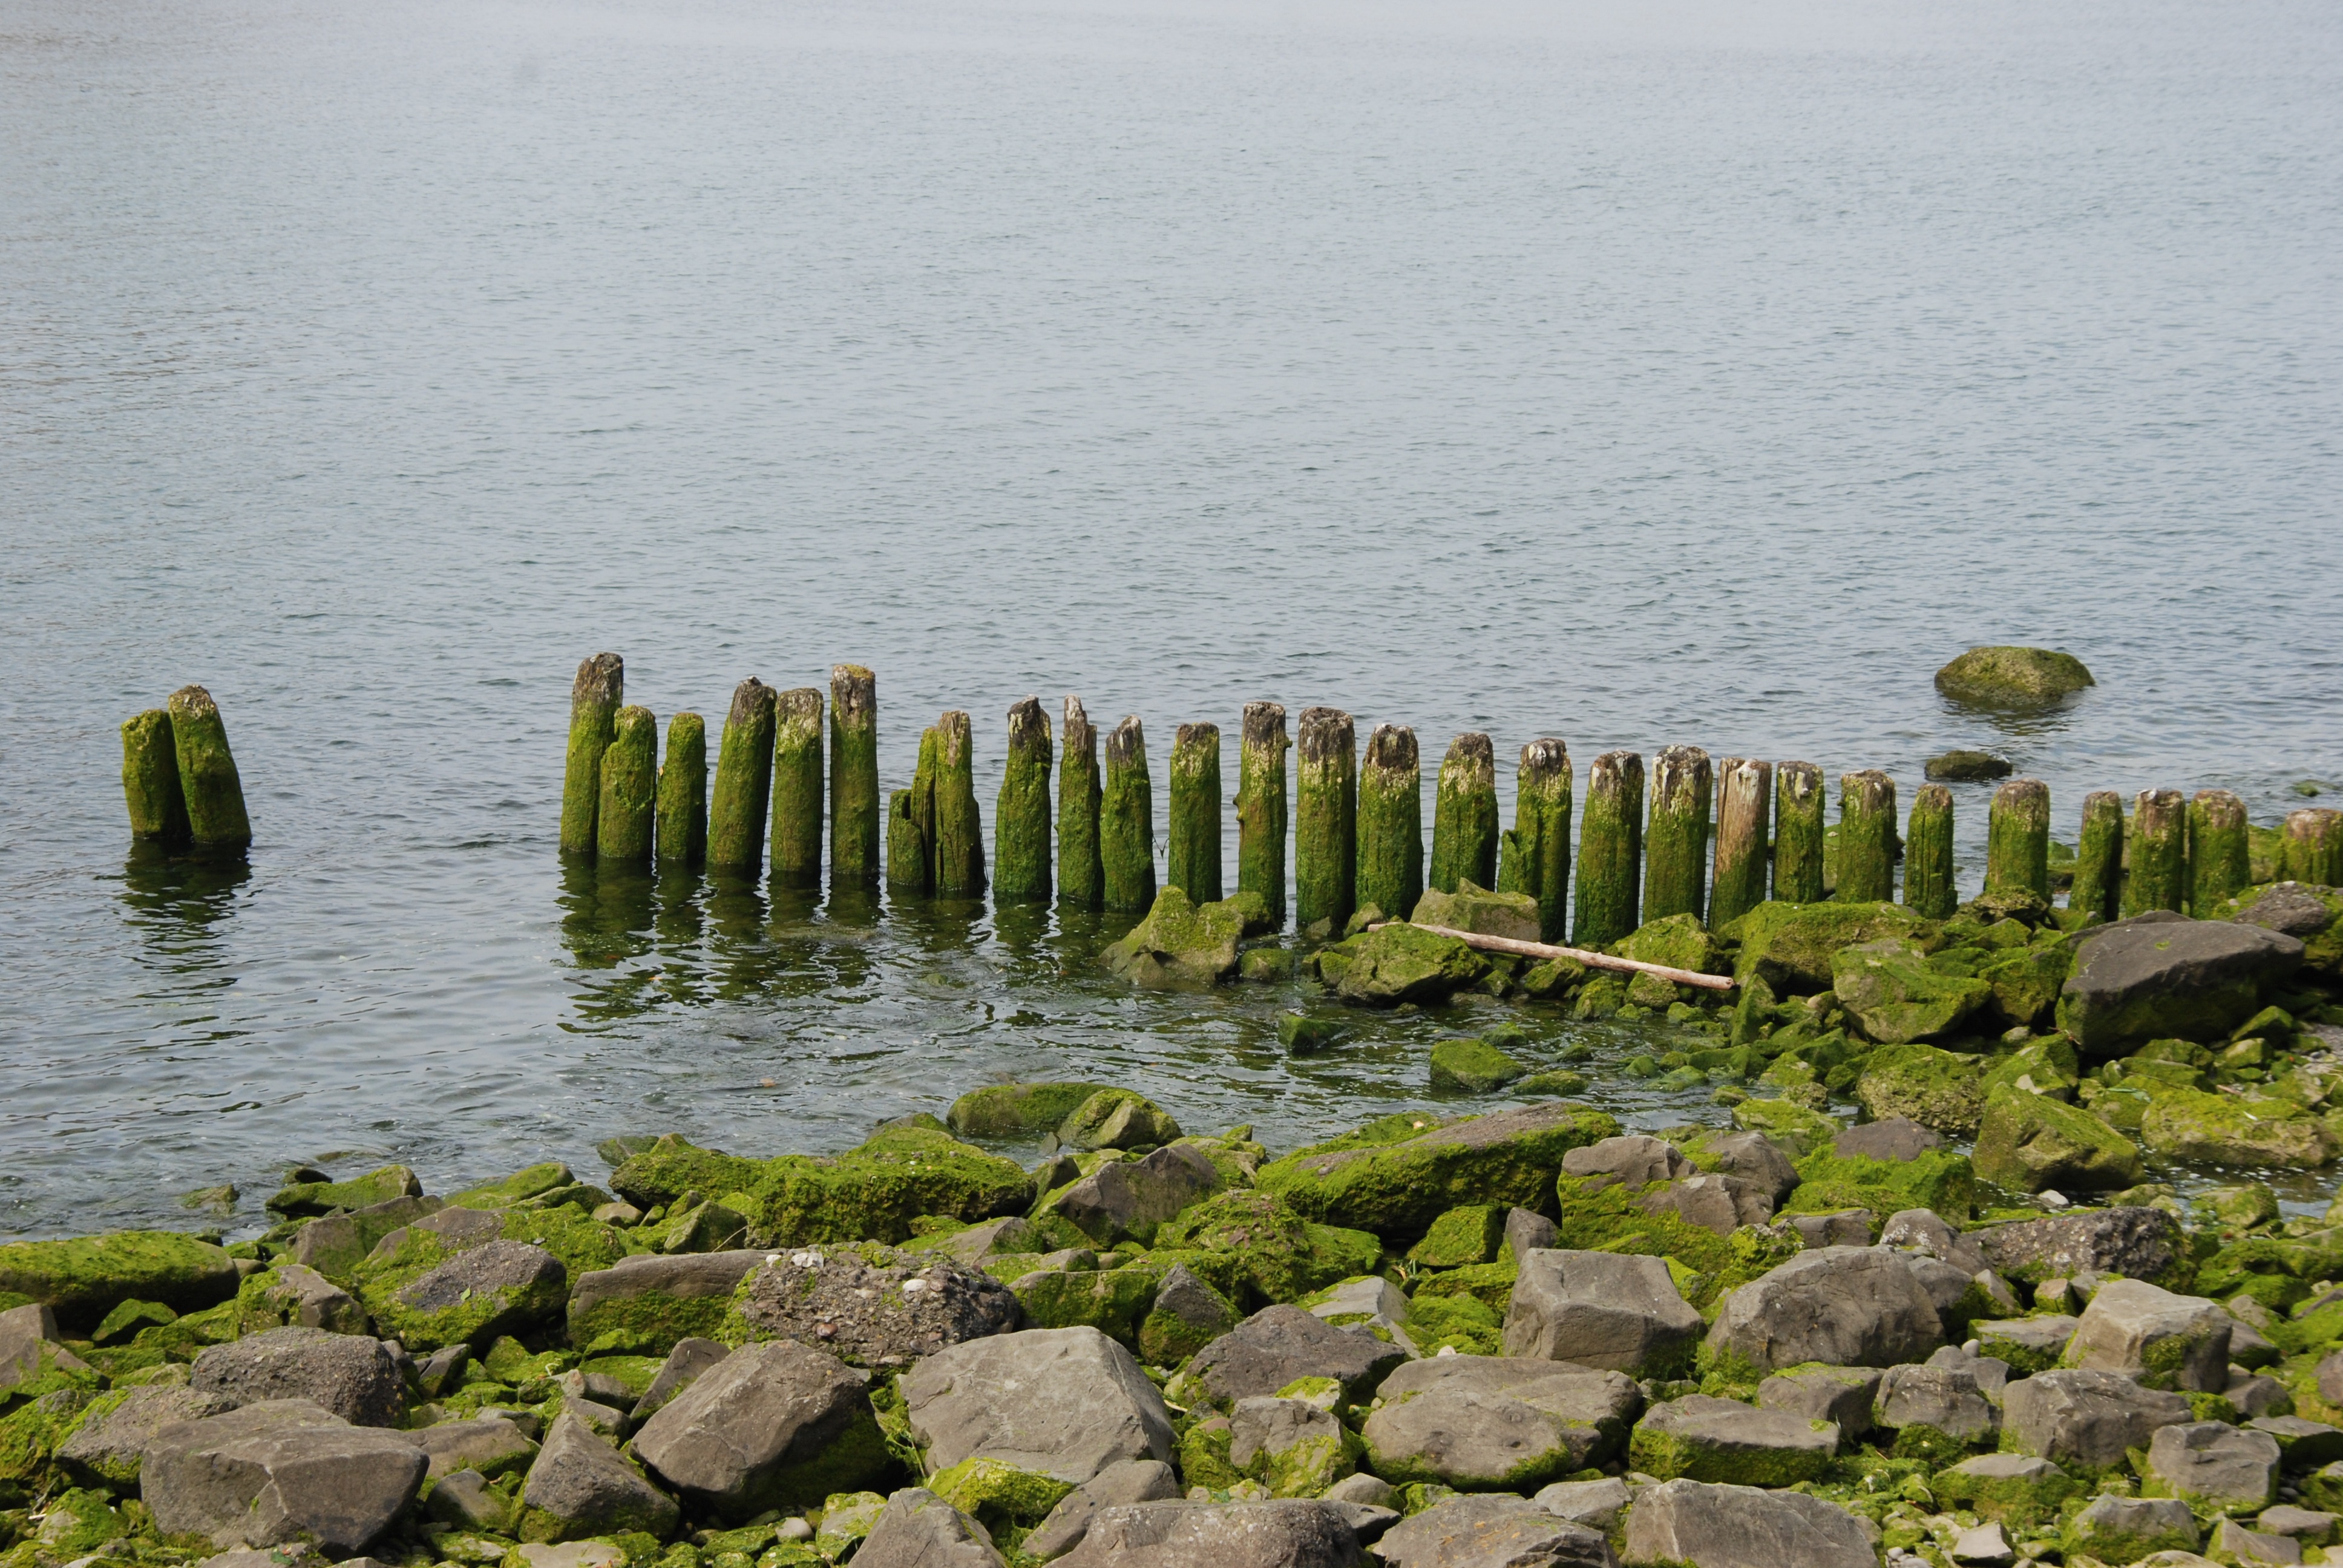
landscape, sea, coast, water, nature, rock, ocean, row, shore, lake, pole, green, bay, wetland